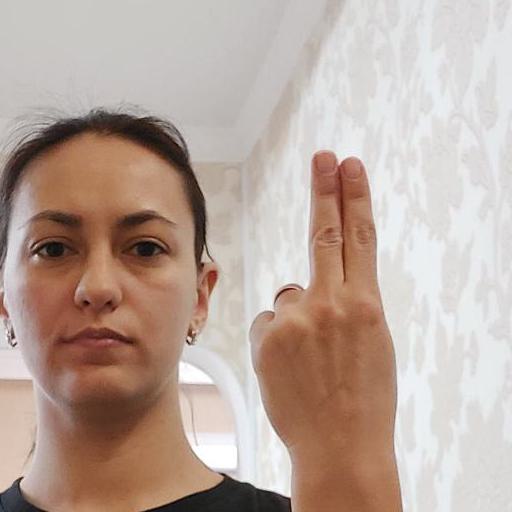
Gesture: two_up_inverted